Carlos Lopes (Guinea Bissau)

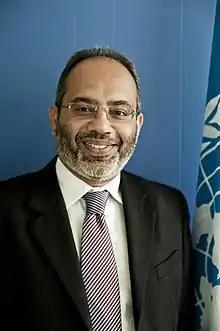

Carlos Lopes (born 1960) is a Bissau-Guinean development economist and civil servant. He was executive secretary of the United Nations Economic Commission for Africa from September 2012 to October 2016, and is a visiting fellow at the Oxford Martin School of the University of Oxford, as well as an honorary professor at the Nelson Mandela School of Public Governance of the University of Cape Town. In 2018 he was appointed High Representative of the Commission of the African Union.